Fishery cooperative

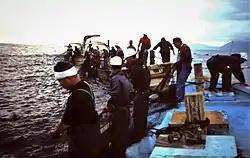
Twice daily, the co-op fishermen pull up nets from the Japan Sea, in Fukui Prefecture, Japan

A fishery cooperative, or fishing co-op, is a cooperative in which the people involved in the fishing industry pool resources, in their certain activities from farming, catching, distribution, and marketing of fish.